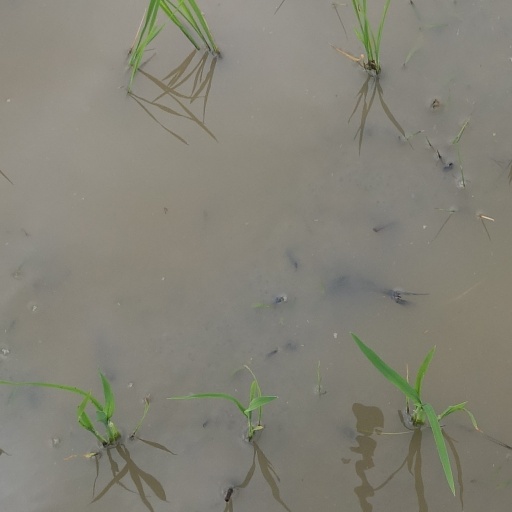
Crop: rice